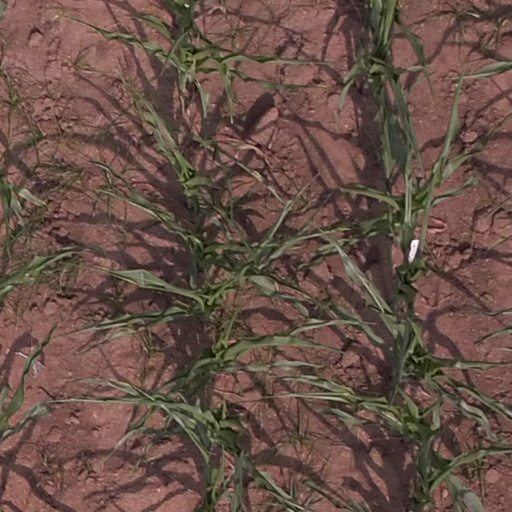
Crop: maize; corn